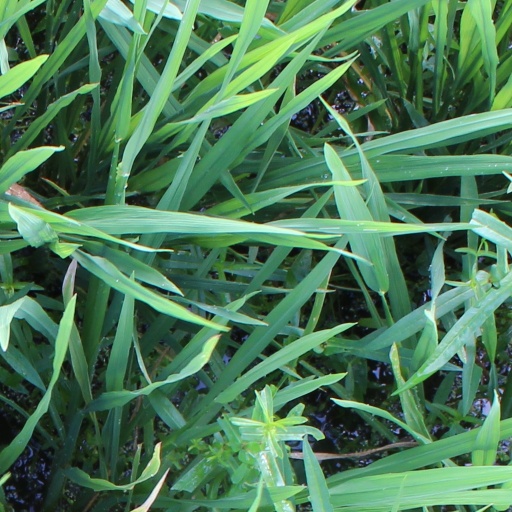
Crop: rice